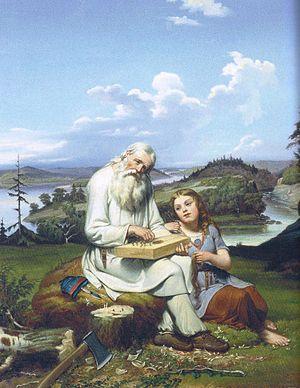
Johan Zacharias Blackstadius est un artiste peintre, graphiste et illustrateur suédois qui a beaucoup travaillé en Finlande.
Le kantele est un instrument à cordes pincées traditionnel de Finlande et de Carélie.